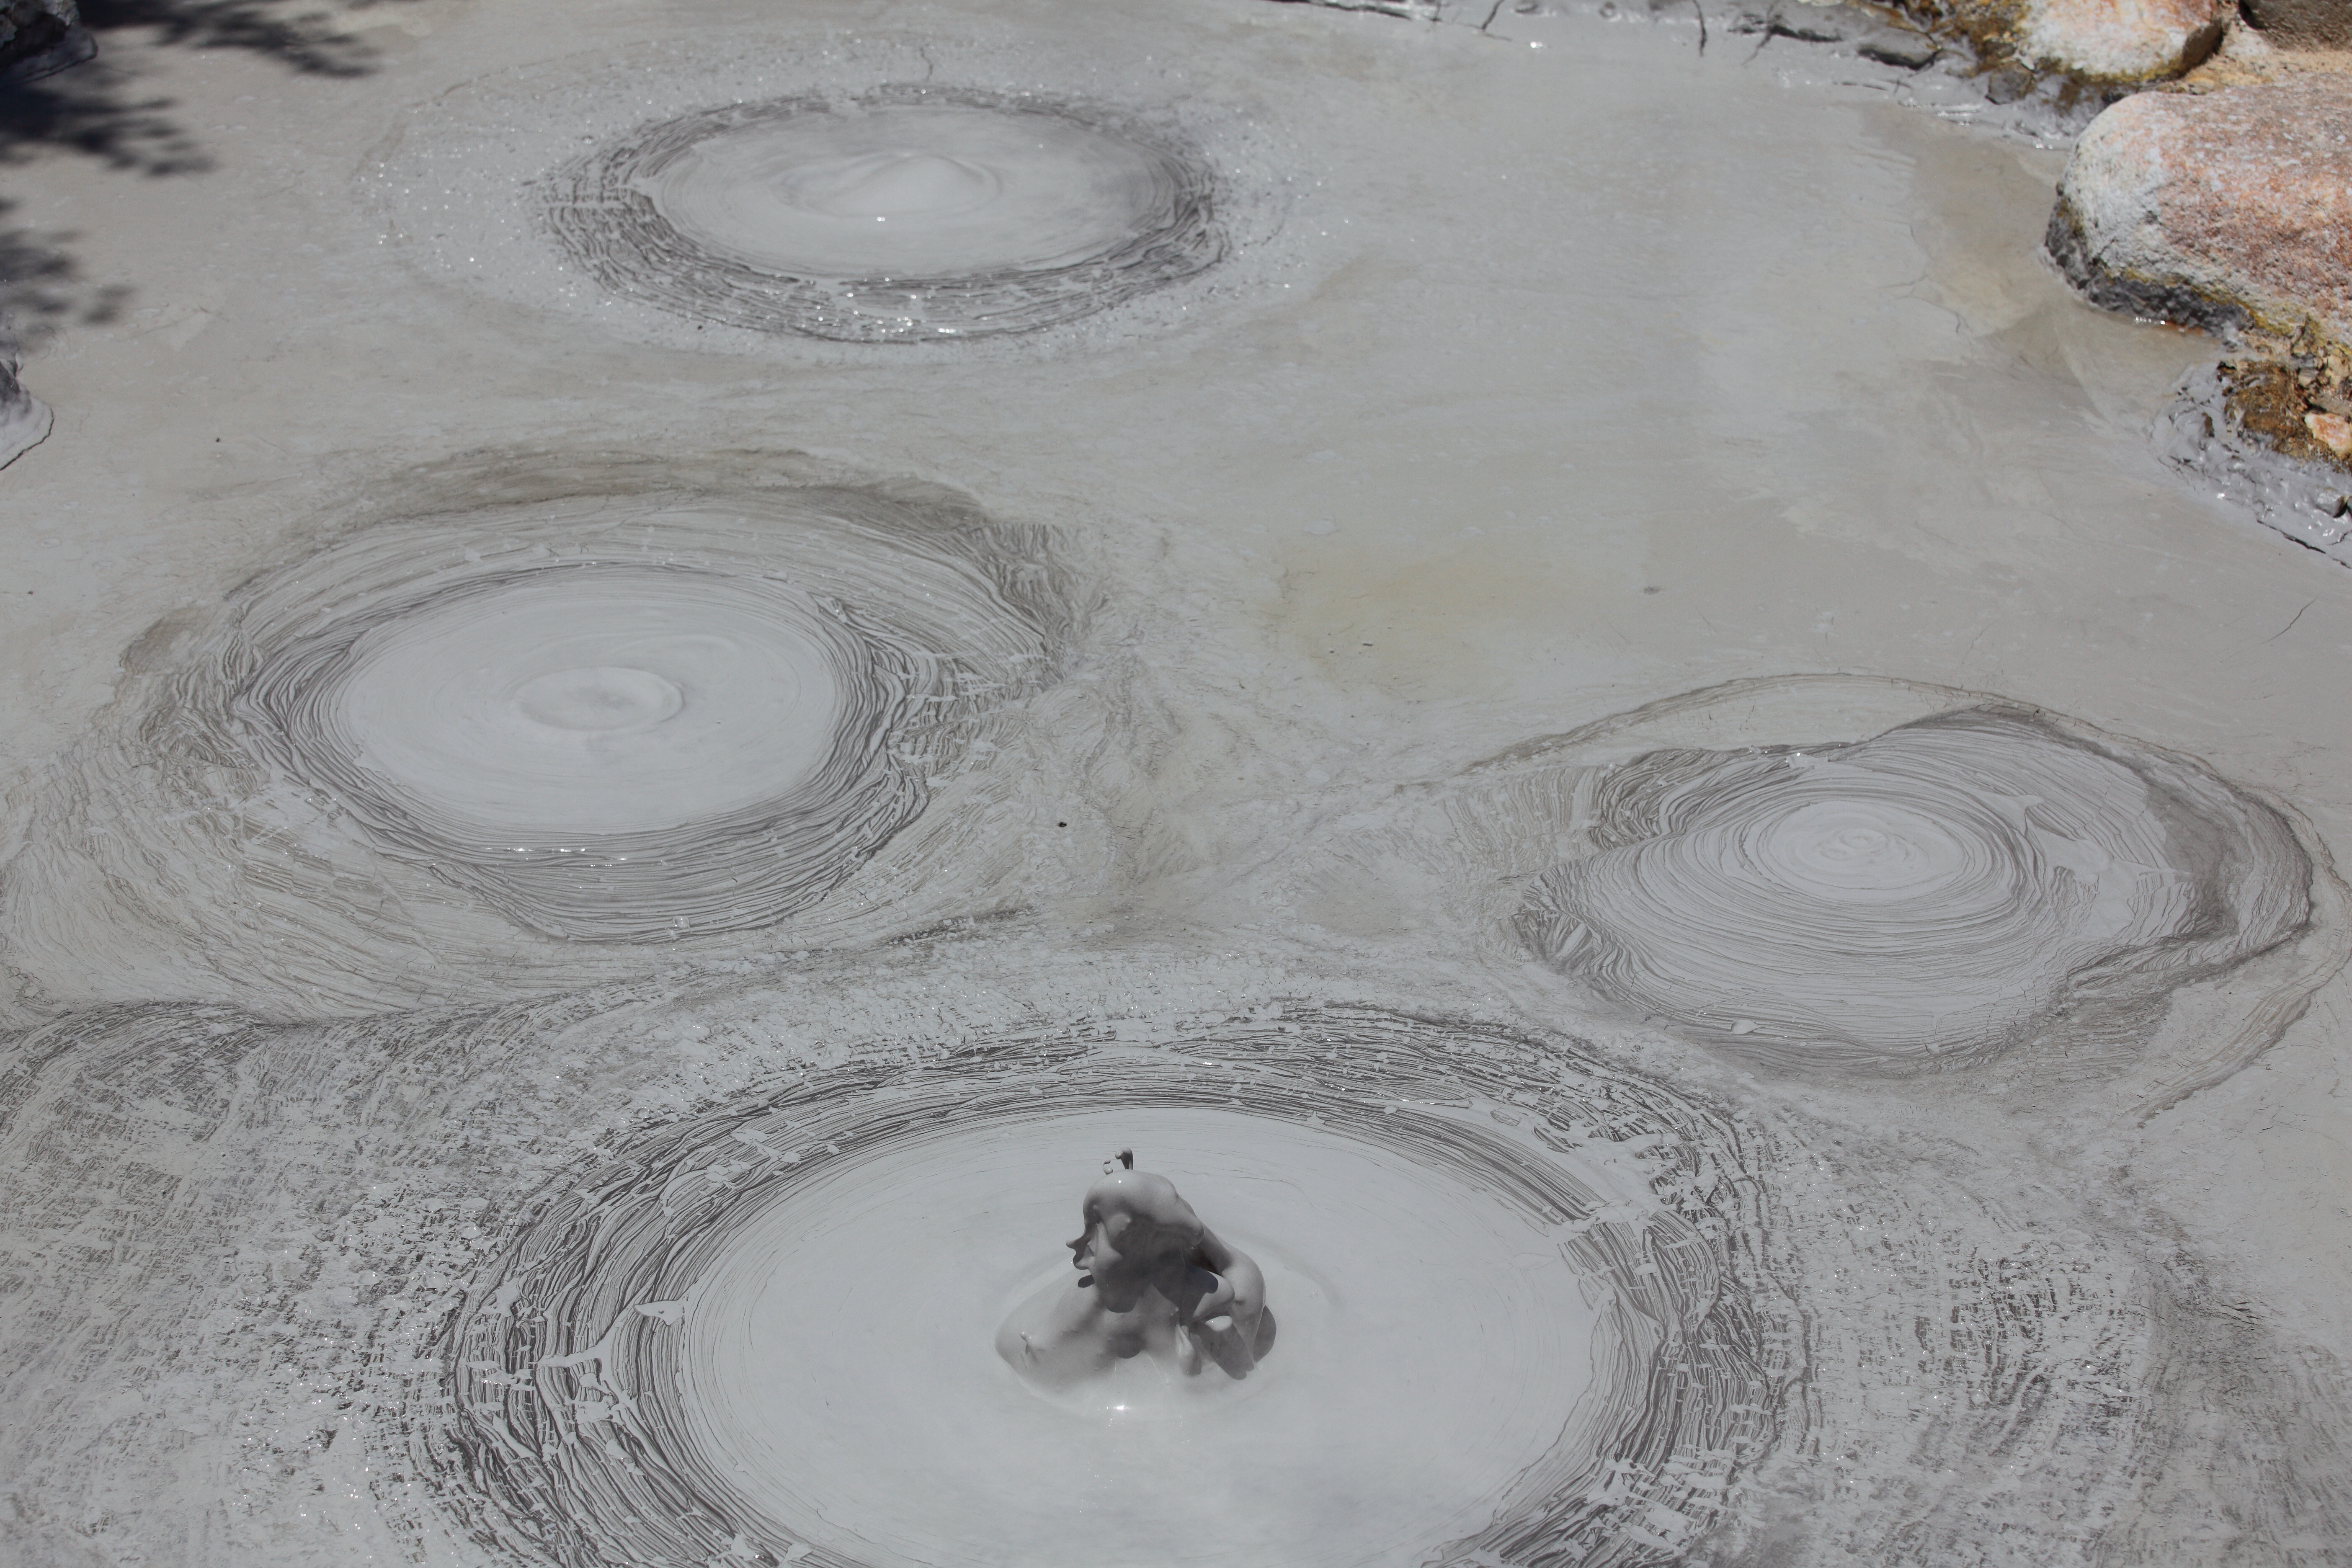
floor, spring, high, mud, material, circle, drawing, hot, 5d, hires, shape, markii, hi, res, resolution, 5photosaday, plaster, flooring, road surface